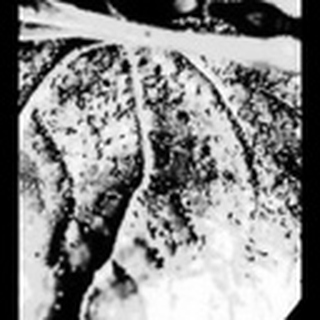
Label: cotton_aphids